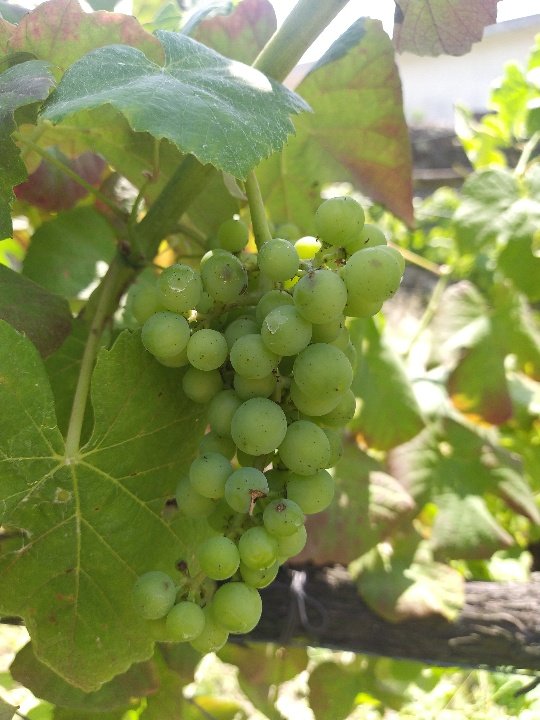
Berries visible: 42
Grape clusters: 1